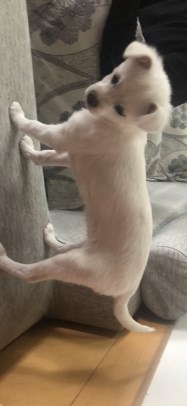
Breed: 3336-n000121-chinese_rural_dog